A Question of the Heart

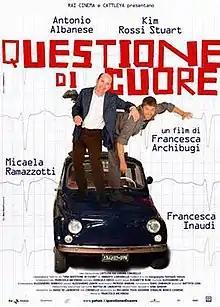

A Question of the Heart is a 2009 Italian comedy-drama film directed by Francesca Archibugi.